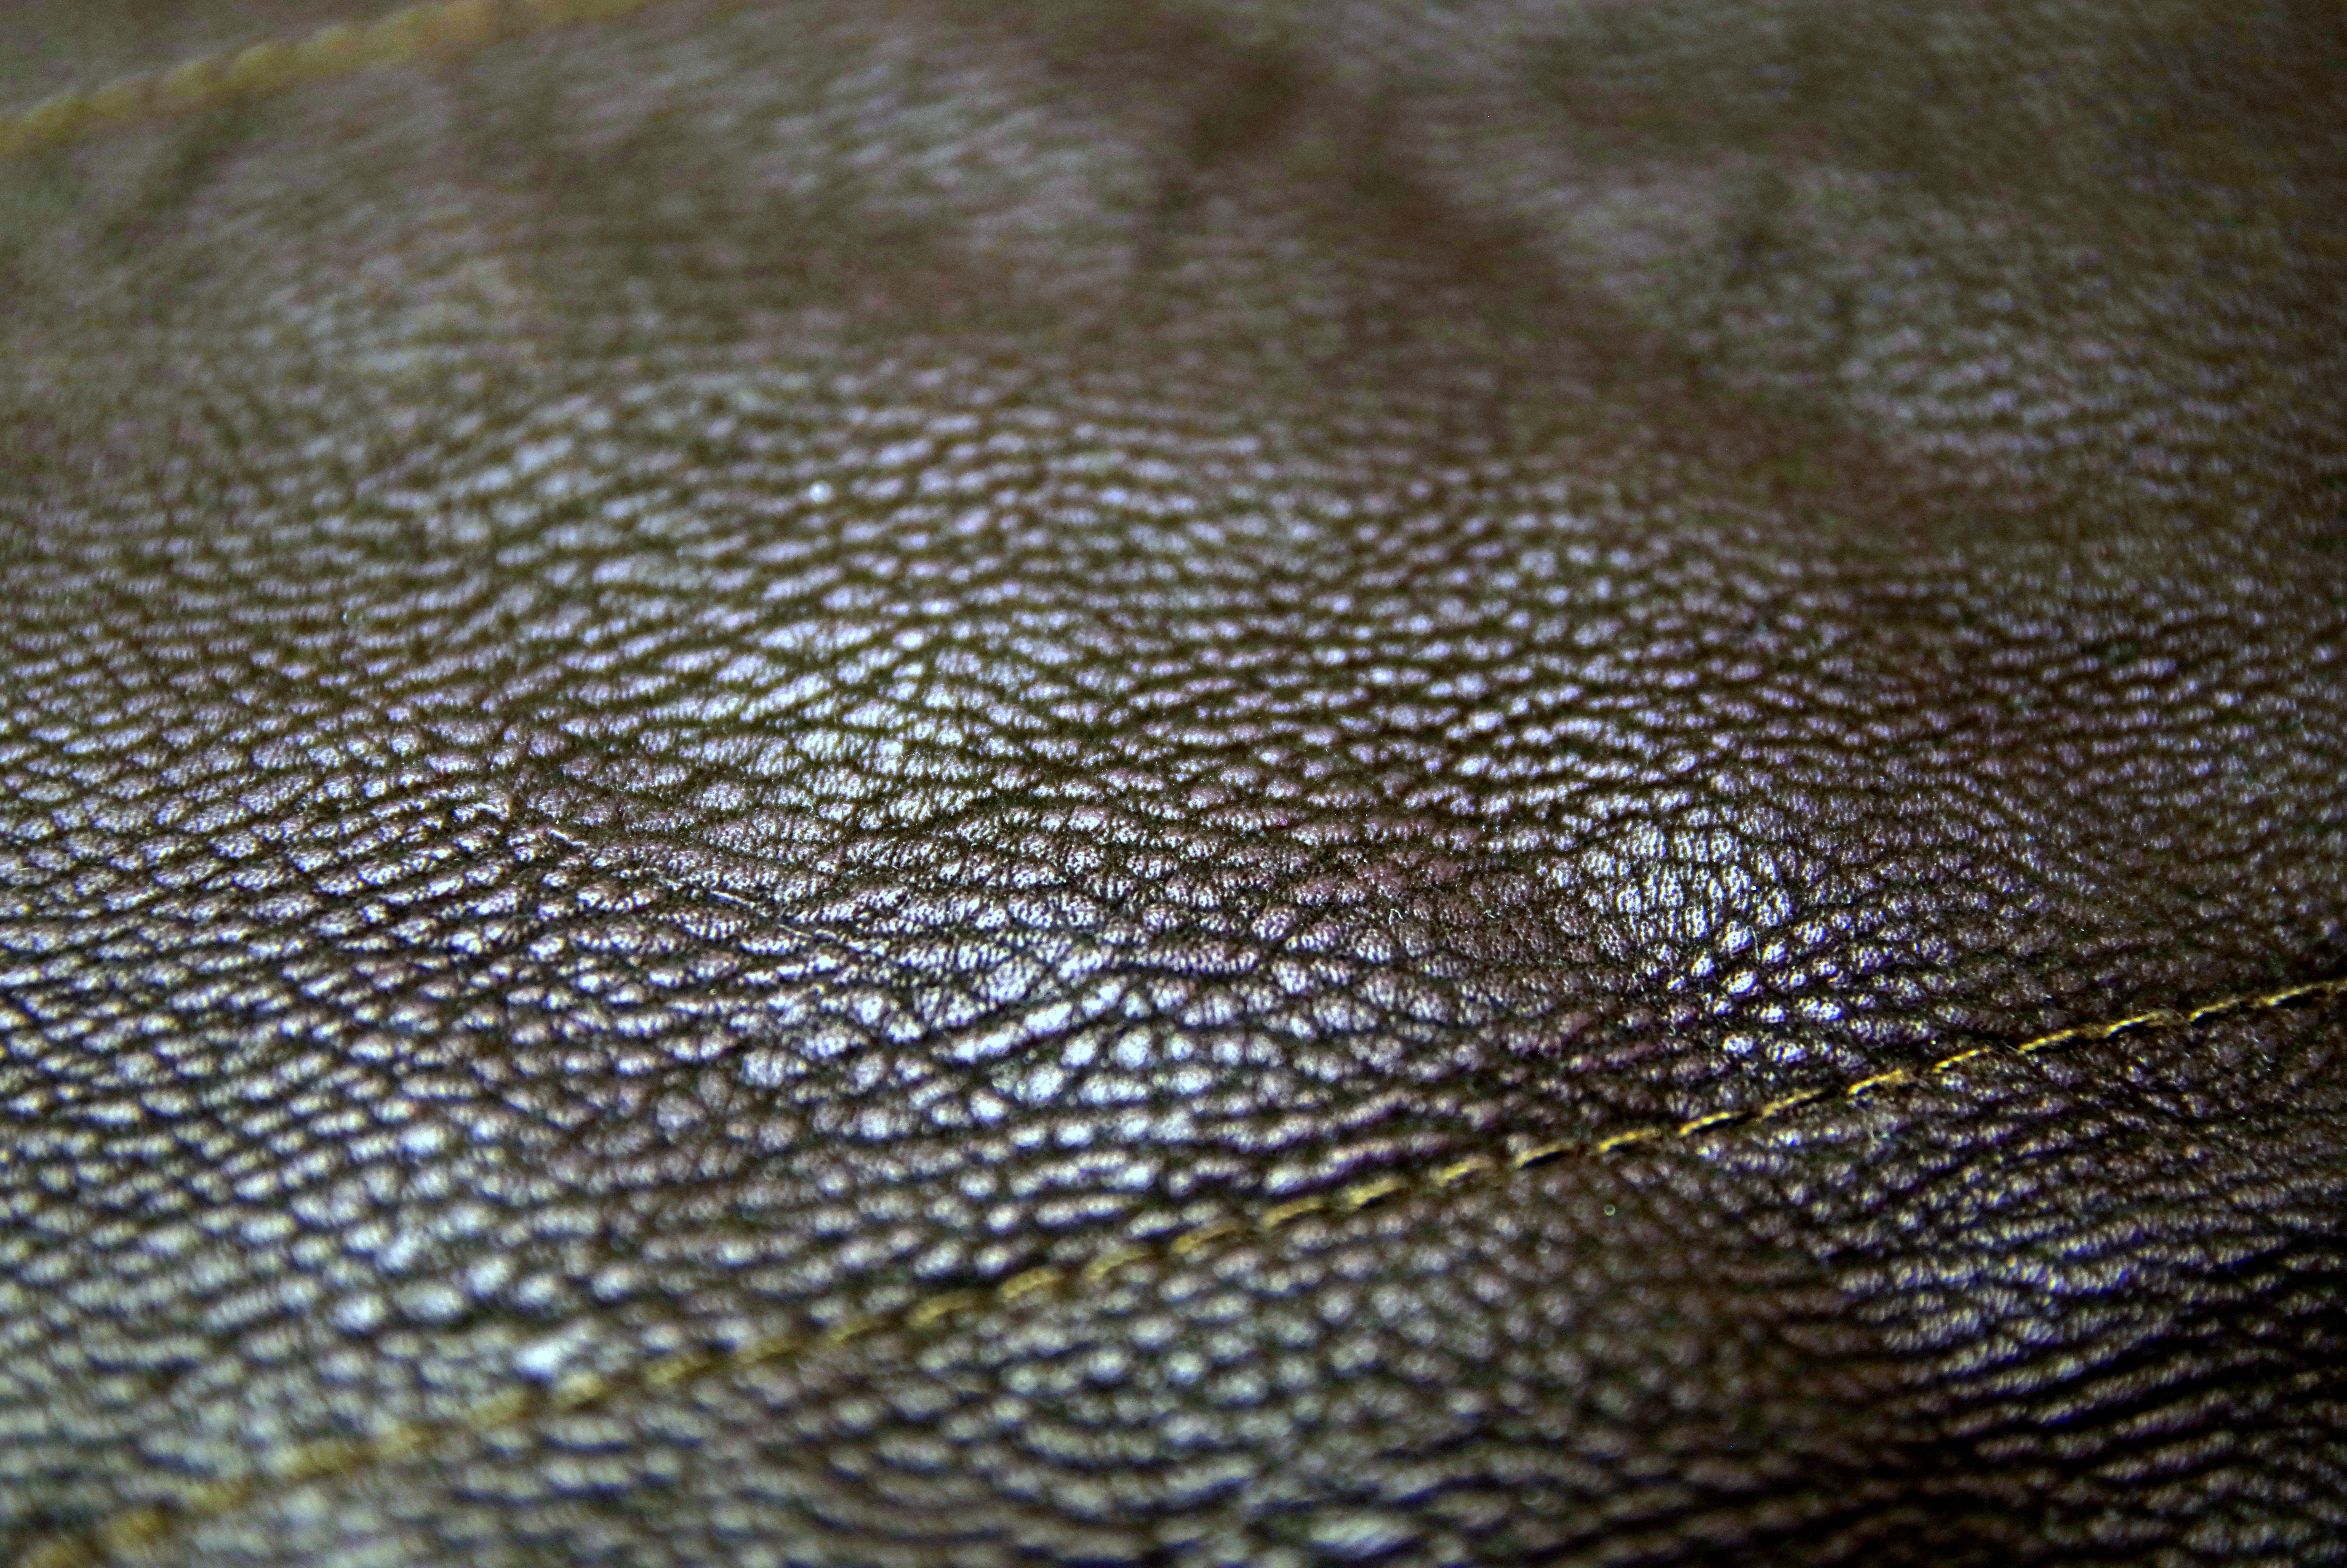
leather, texture, brown, clothing, reptile, fish, jacket, material, ecology, close up, skin, true, tanner, the background, macro photography, haberdashery, sewn, permanently